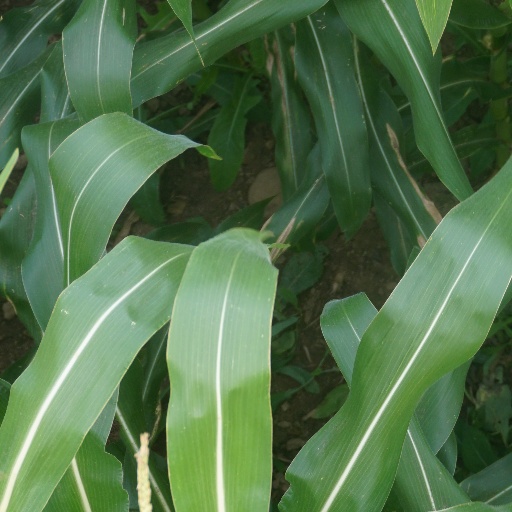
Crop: maize; corn